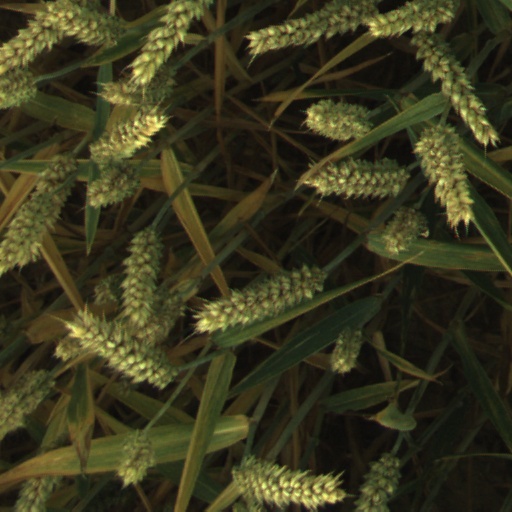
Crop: wheat